Hal Leathers

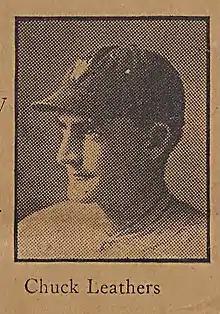
Leathers in the minor leagues, 1923

Harold Langford Leathers (December 2, 1898 – April 12, 1977) was a professional baseball middle infielder who played in nine games for the 1920 Chicago Cubs of Major League Baseball (MLB). Listed at and , he batted left-handed and threw right-handed.